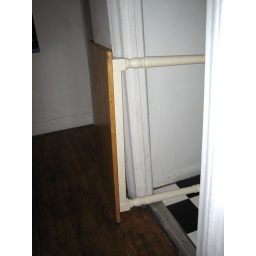
Had to take two legs off the table to get it through the door. Now it's just wrapped around the kitchen wall.